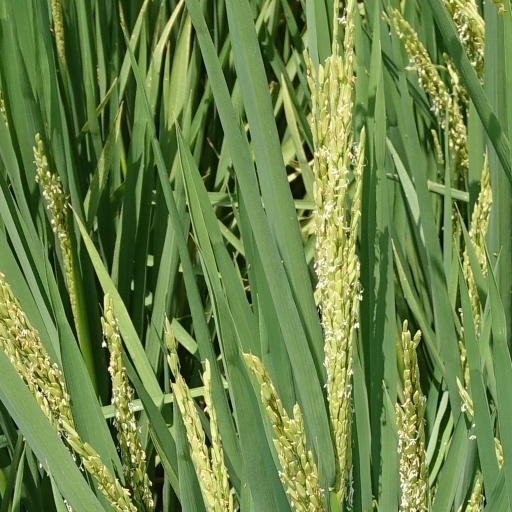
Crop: rice